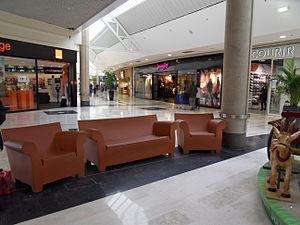
Intérieur galerie Centre Commercial Tourville-la-Rivière.
Le Centre Commercial Tourville-la-Rivière est un complexe commercial régional géré par la société Klépierre-Ségécé situé sur la commune de Tourville-la-Rivière, en Seine-Maritime. Ce centre construit sous la forme d'un arc de cercle est desservi par l'autoroute de Normandie sur l'axe Rouen-Paris. Le Centre est implanté au cœur de la zone commerciale et possède un parking d'une capacité de 2 800 places.